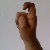
The image shows a hand gesture representing the letter 'X' in Indian Sign Language.